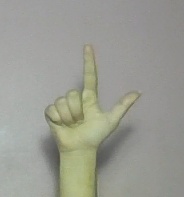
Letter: laam